Rigger (industry)

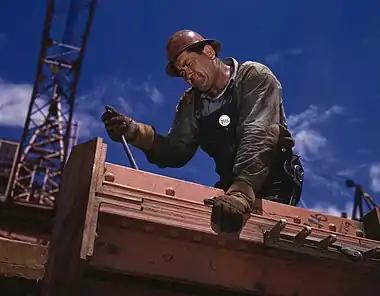
A rigger at work on Douglas Dam, Tennessee, June 1942

A rigger or slinger is a skilled tradesperson who specializes in the assistance of manual mechanical advantage device comprising pulley, block and tackle or motorised such as a crane or derrick or chain hoists (chain fall) or capstan winch.